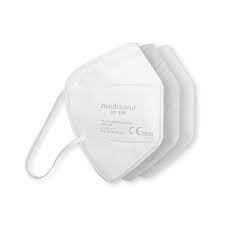
Label: trash